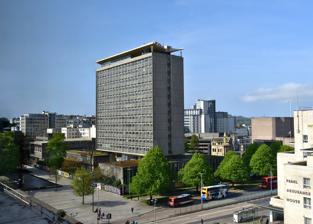
Building: Plymouth Civic Centre
Country: United Kingdom
Year built: 1962
Municipal building in Plymouth, Devon, England Plymouth Civic Centre General information Classification Listed Building – Grade II Designated 21 June 2007 Reference no. 1392038 Location Plymouth , England Address Armada Way, Plymouth PL1 2AA Coordinates 50°22′11″N 4°08′36″W / 50.369762°N 4.143204°W / 50.369762; -4.143204 Inaugurated 1962 Plymouth Civic Centre is the former headquarters of Plymouth City Council on Armada Way in Plymouth , Devon , England. The building is in two sections, comprising a 14-storey tower block which housed the council's offices, and a two-storey southern wing called the Council House which includes the council chamber and is linked to the tower block by a bridge at first floor level. The building was completed in 1962. The council sold the tower block part of the building in 2015, but the Council House remains the council's meeting place. The whole complex has been a Grade II listed building since 2007. History The southern wing, Council House, with the Civic Centre behind, in 2014. Plymouth City Council's previous permanent headquarters had been the Municipal Offices, built in 1874 on the north side of Guildhall Square, opposite the Guildhall , which was built at the same time. The Municipal Offices were destroyed in March 1941 during the Plymouth Blitz . For the next 21 years the council's departments were scattered across the city in temporary premises. As part of the post-war plans to rebuild the city, the Civic Centre was designed by city architect Hector Stirling and the design was approved in 1957. The architects Jellicoe, Ballantyne & Colleridge were subsequently given authority to make amendments to his design, although Stirling's general layout and concept remained. Excavation work was commenced by Messrs Richard Costain in January 1958, and Messrs Staverton Builders Ltd began the foundation and substructure work in August 1958. The construction of the adjoining Council House was initiated by Messrs Humphreys Ltd in November 1959. After budget overruns, there were concerns over whether the tower building would ever be finished, but the Civic Centre was eventually completed at a cost of £1,600,000. It was handed over to the council on 21 March 1962 and Queen Elizabeth II officially opened the building on 26 July 1962. By the 21st century, Plymouth City Council felt the building was uneconomic to maintain and inadequate for their needs. Plans to demolish the building were scrapped when the centre became a Grade II listed building in June 2007. The council then began looking at possible future uses for the building. In 2013, plans for the tower to become a hotel were announced, with the Akkeron Group set to purchase the building. The purchase did not come to fruition and the tower was sold to developers Urban Splash instead for £1. The council began to vacate the building in 2014 and the last of the staff left in 2015. The council has retained the adjacent Council House, while the tower awaits redevelopment. In January 2020, Urban Splash presented plans to convert the tower for residential use creating 144 apartments. In March 2024, Plymouth City Council announced that they would buy the Civic Centre back from Urban Splash for £1 after securing £8.7 million in levelling-up funding to convert the lower floors of the building into a new campus for City College Plymouth 's "Blue-Green Skills Hub". The scheme was announced on 11 March 2024, and approved on 18 March 2024 by the council. Design The Civic Centre is a fourteen-storey tower block, with a 'butterfly' roof canopy and an attached two-storey block to the north. The tower housed the offices of the various municipal departments. The top storey of the tower was originally the Rooftop Restaurant, which was open to the public and closed in 1975. The adjoining two-storey building Council House has a number of committee rooms, a council chamber, reception room and the Lord Mayor's suite. The members' entrance to the Council House contains a mural depicting local scenes painted by Mary Adshead in 1962. References